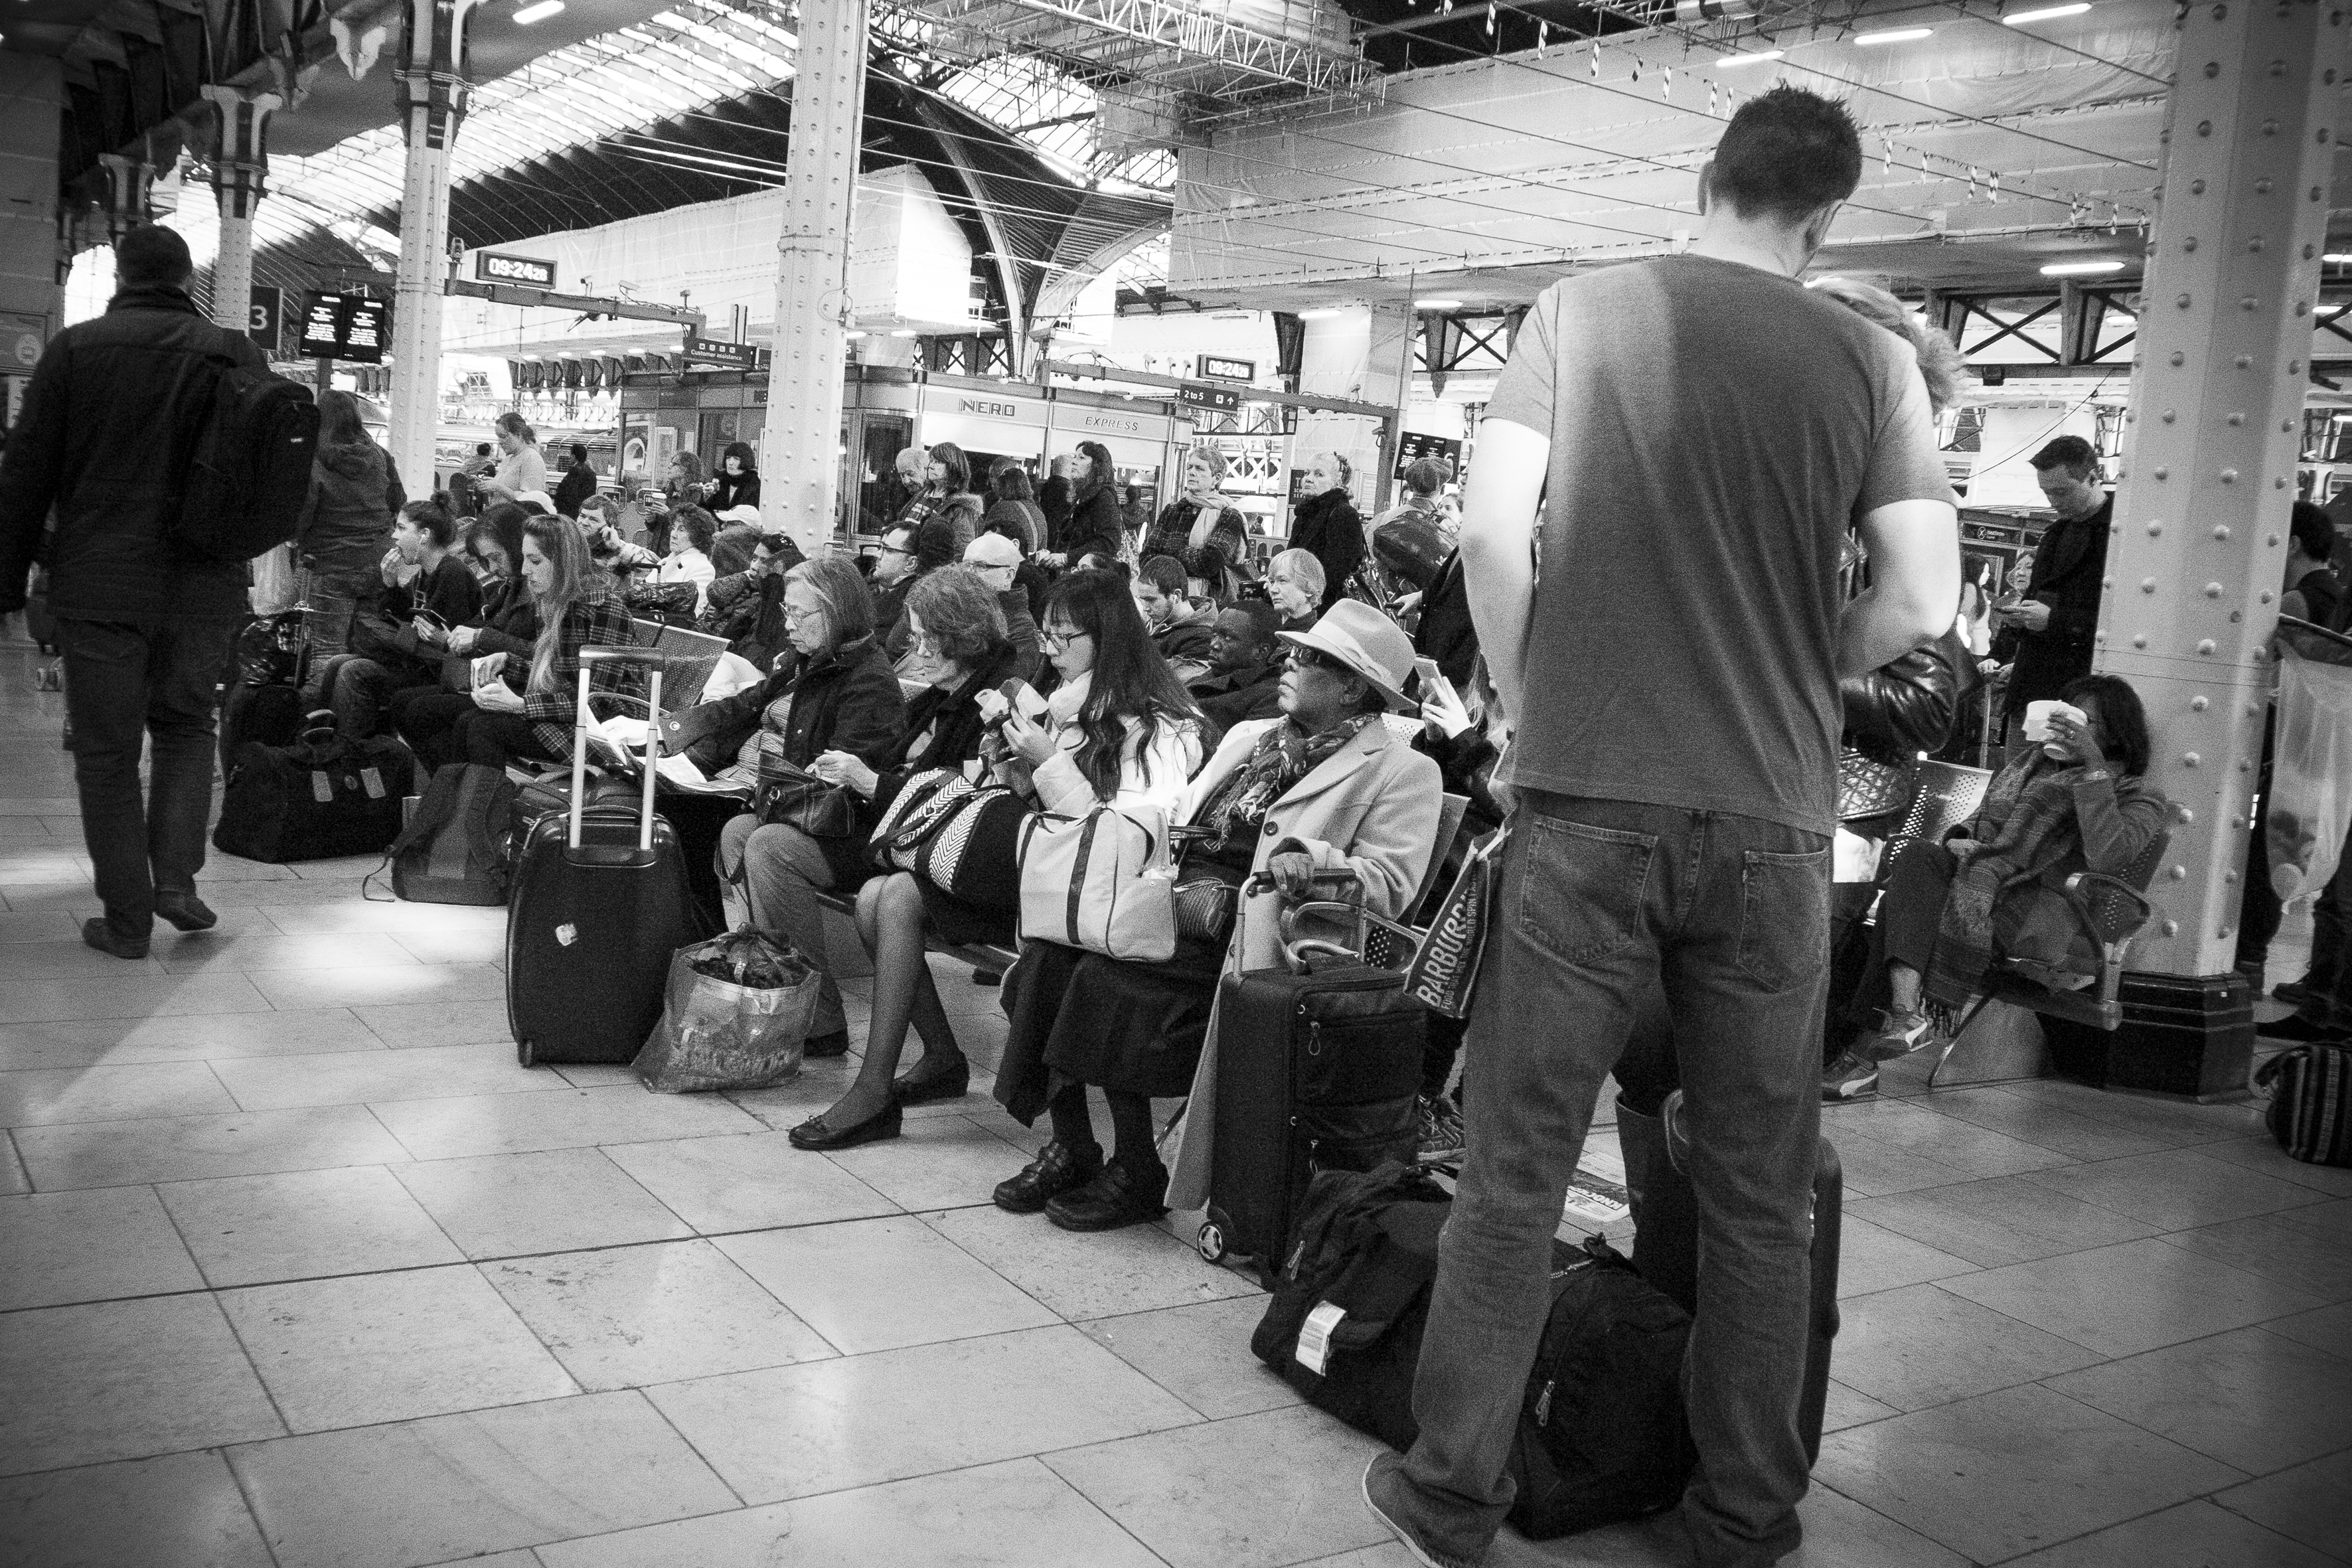
black and white, people, road, white, street, urban, crowd, travel, fujifilm, black, monochrome, uk, england, bw, blackandwhite, blackwhite, london, infrastructure, ngc, photograph, snapshot, noiretblanc, fuji, fujixt1, fujix, monochrome photography, social group